Robinson's Requiem

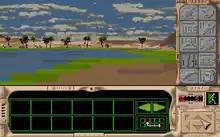
Atari ST version screenshot.

"Robinson's Requiem" is a survival simulation game, similar to "" and "UnReal World", that takes place from a first-person perspective. Players assume the role of Robinson officer Trepliev 1 from the Alien World Exploration department whose main objective is to escape from the prison planet Zarathustra alongside another AWE Robinson named Nina1. Together they must face several hostile creatures and dangers and survive the planet's harsh alien environment for long enough. The player uses the game's systems to monitor the Trepliev 1's health status, perform surgery and create makeshift tools. Players must also keep track of hunger, thirst, fatigue, temperature and the character's health, which is displayed on its dedicated screen. Multiple statuses are also shown, depending on the actions taken during gameplay. Many actions require the completion of everyday tasks such as eating, drinking and sleeping, as well as hunting, cooking, gathering and finding a place to rest. The player uses a freely movable mouse cursor to interact with the environment and the icon-based interface on the heads-up display (HUD) when not engaged in combat.